Chalk line

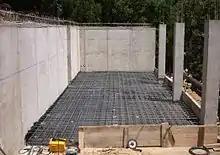
Blue chalk line on concrete walls as level reference

A chalk line or chalk box is a tool for marking long, straight lines on relatively flat surfaces, much further than is practical by hand or with a straightedge. They may be used to lay out straight lines between two points, or vertical lines by using the weight of the line reel as a plumb line.